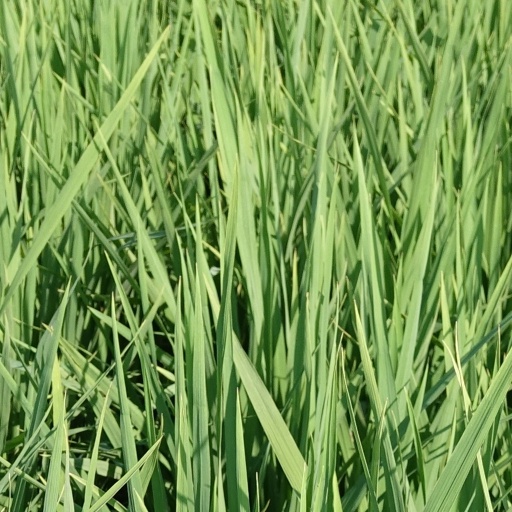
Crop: rice